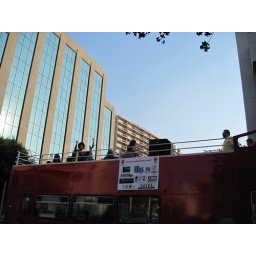
karaoke contest winners on top floor of double decker bus in Nisei Week parade